Sarafand al-Amar

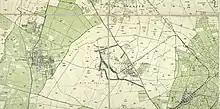
Sarafand al-Amar from 1929 map, 1:20,000

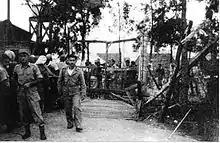
Israeli prison camp at Sarafand, November 1948

Sarafand al-Amar was the site of a popular shrine for Luqman al-Hakim (Luke the Wise). The village had two elementary schools, one for boys and one for girls. The boys' school was founded in 1921 and became a full elementary school in 1946–47 with an enrollment of 292 students. The girls' school was founded in 1947 and had an enrollment of 50 students. Adjacent to it was the al-Raja ("Hope") Orphanage set up for the children of Palestinians killed during the 1936–39 Arab revolt in Palestine. In addition, Sarafand had a public hospital and an agricultural station.